Nehlle Pe Dehlla

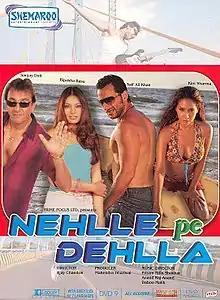
Theatrical release poster

Nehlle Pe Dehlla is a 2007 Indian Hindi-language crime comedy film directed by Ajay Chandok. The film stars Saif Ali Khan, Sanjay Dutt, Bipasha Basu and Kim Sharma. The film was completed in 2002 but was released in 2007.